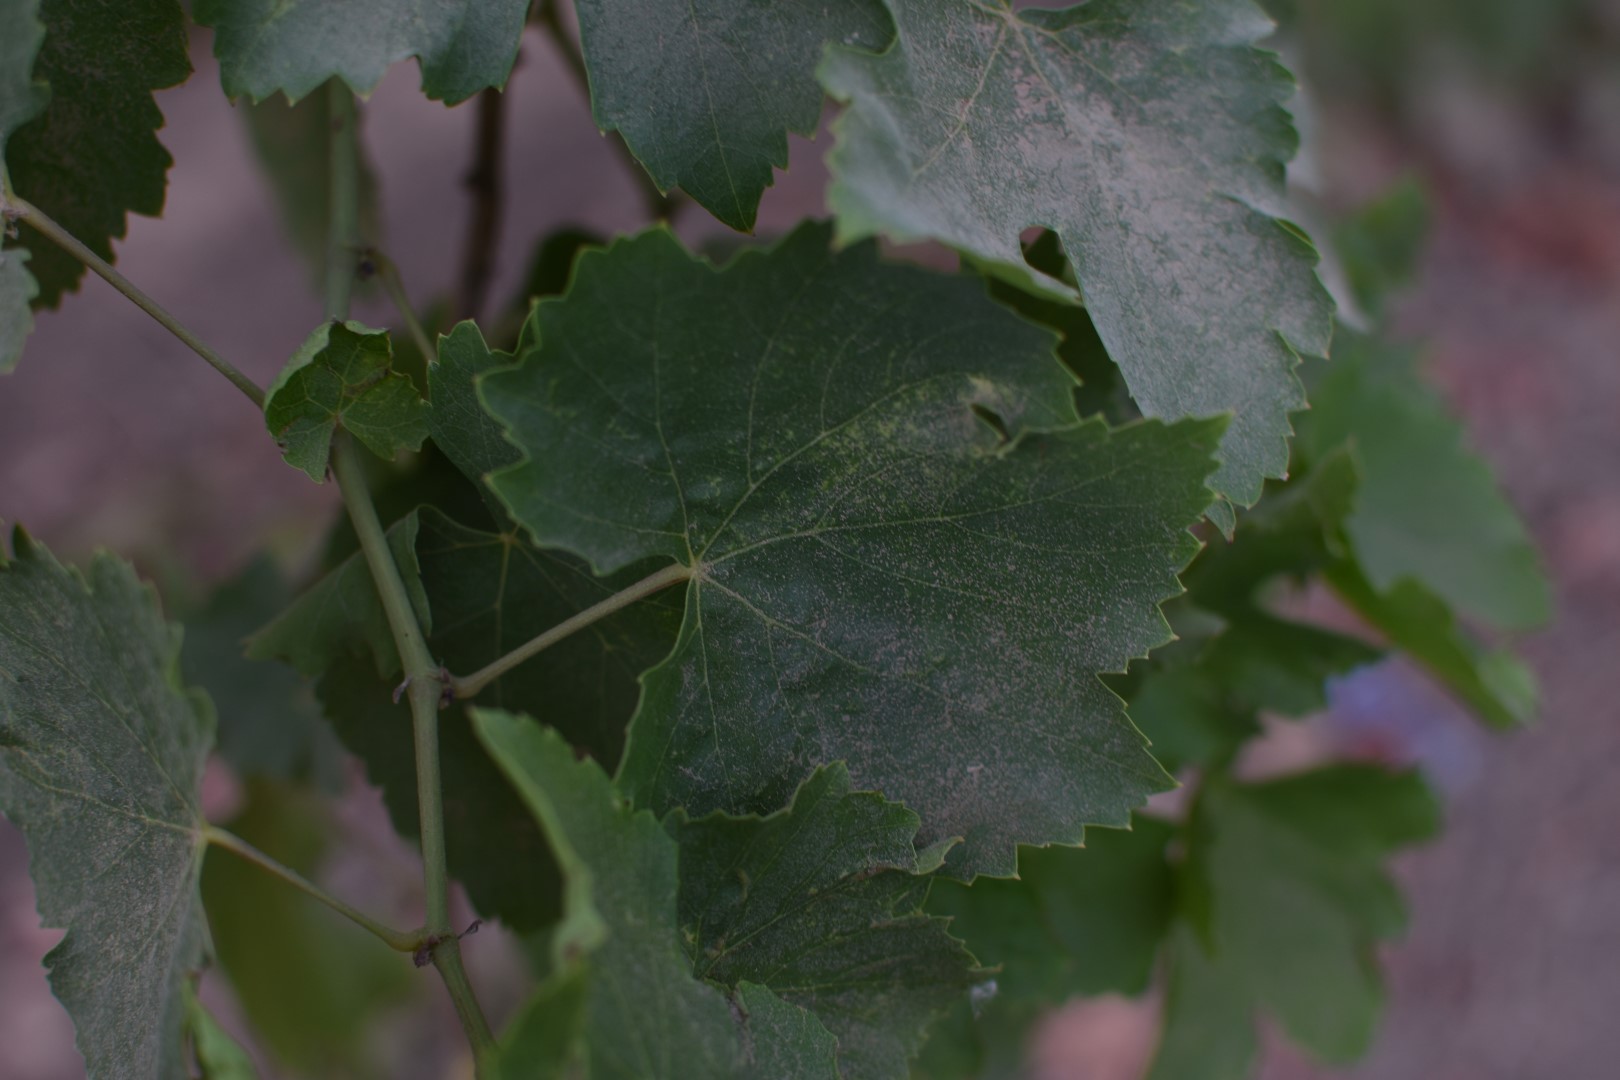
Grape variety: Thompson Seedless